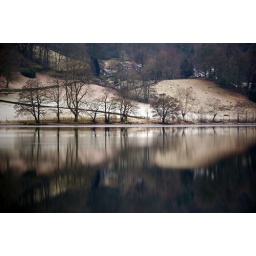
Painted reflections in the water of Grasmere. These trees line a section of the shoreline walk along the tranquil lake.